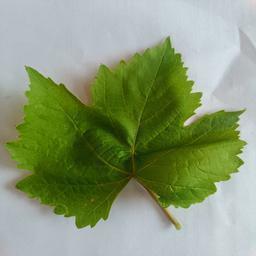
Label: Healthy Leaves